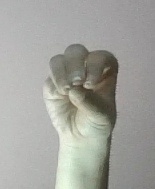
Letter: ha